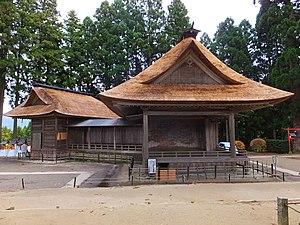
Le Chūson-ji est un temple bouddhiste situé à Hiraizumi, préfecture d'Iwate au Japon. C'est le premier temple de la secte Tendai de Tōhoku.